History of Essex

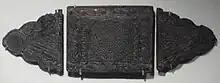
A 5th century belt fitting found at Mucking

Camulodunum was rebuilt after the revolt, though it is unclear if it was ever again capital, or if that role had passed to Londinium; Tacitus is ambiguous on the subject in c. 60. The city was home to the only Roman circus for chariot racing in Britain, a theatre opposite the Temple of Claudius, and historians have speculated an amphitheatre may also have been built there.